Henry Hyndman

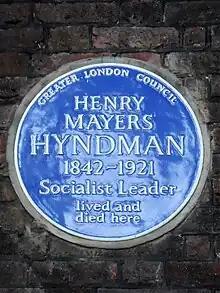
Blue plaque commemorating Hyndman in Well Walk, Hampstead

Hyndman's thought was influenced by John Stuart Mill and his protégé John Morley as well as Charles Dilke, Henry Fawcett and Giuseppe Mazzini, Karl Marx "erstwhile adversary" at the time of the First International. According to Hyndman, "Mazzini's greatness ... was obscured for younger socialists by his 'opposition to Marx in the early days of the 'International,' and his vigorous condemnation a little later of the Paris Commune", insisting that "'Mazzini's conception of the conduct of human life' had been 'a high and noble one'", praising the "No duties without rights" mention in the "General Rules" that Marx composed and passed as "a concession Marx made to Mazzini's followers within the organisation". Friedrich Engels, Marx's collaborator, "censured Hyndman's Mazzinian moralism" and also accused Hyndman of "jingo aspiration". Seamus Flaherty argues that "Hyndman's views on the beneficence of the 'great democracies of the English speaking peoples'" were inspired not by Benjamin Disraeli as historians such as Mark Bevir have argued, but rather by Dilke and Mill, whom Hyndman combined their ideas "on the unique character of 'the Angloe-Saxon race' with Mazzini's cosmopolitan patriotism, thus constructing a nationalism fully compatible with 'a good internationalism'.